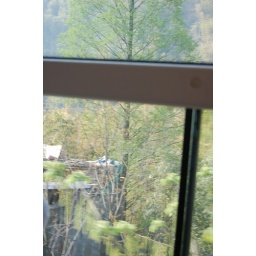
on the bus over those winding mountains in anji